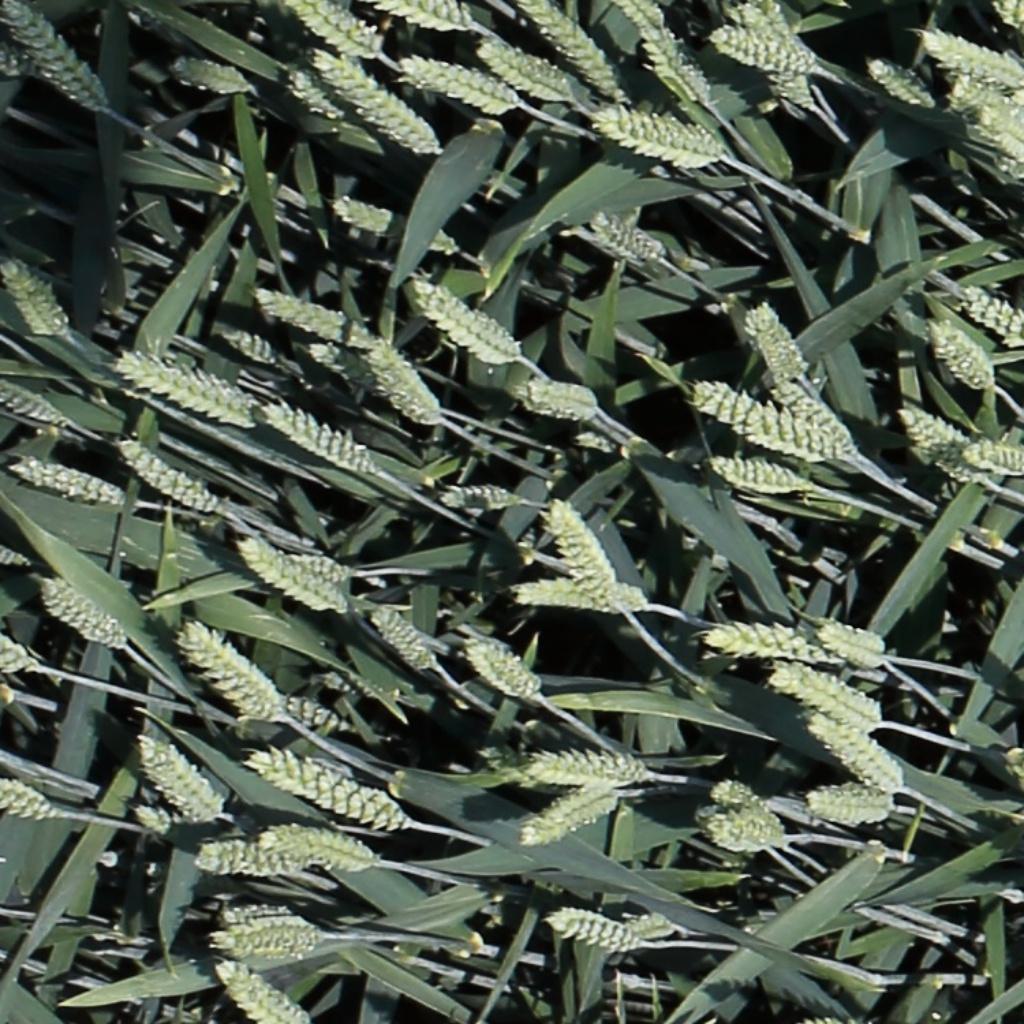
Country: Switzerland
Location: Usask
Wheat development stage: Filling